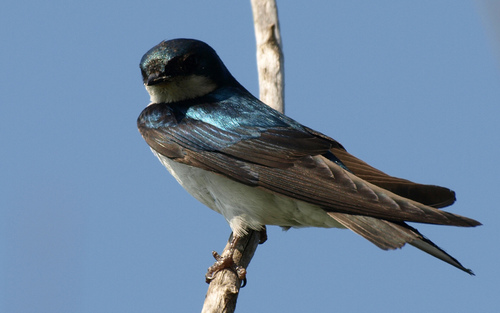
a white breasted bird with a white throat and shiny blue crown.
small bird with white belly and throat, metallic blue crown and coverts, and dark brown primaries
this is a bird with a white belly, blue wings and a black beak.
this small bird has metallic blue wings with brown tips and a white belly.
this bird has long, sleek wings with the head, back and wings in a black-brown iridescent color and a cream-colored breast, belly and abdomen.
this bird has a shiny blue back and coverts with a blue and black crown and a white throat and breast.
this bird is blue, brown, and white in color, with a black beak.
this bird is white, black, and blue in color, with a small black beak.
this bird is black, white, and blue in color, with a very small beak.
a small bird with a black head and white throat and belly.
Species: Tree Swallow